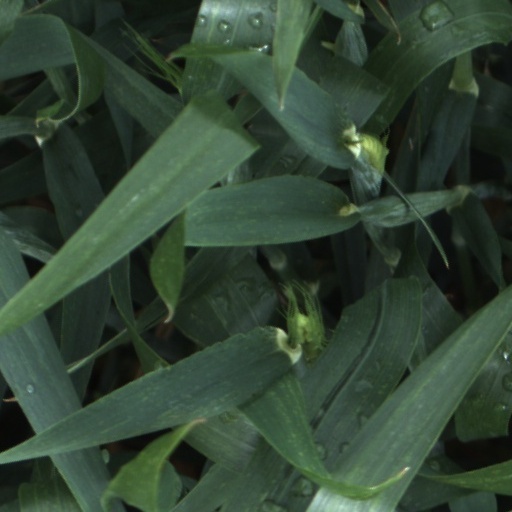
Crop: wheat